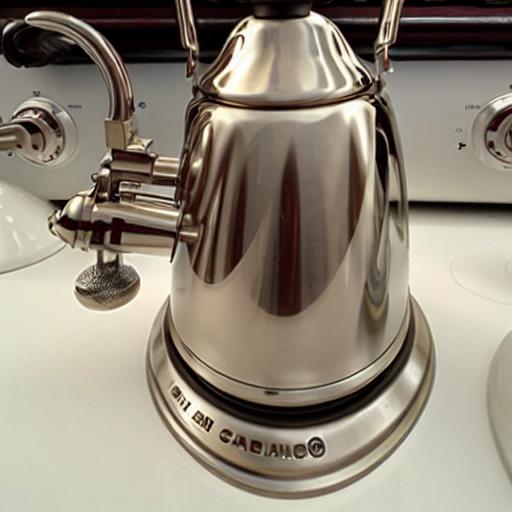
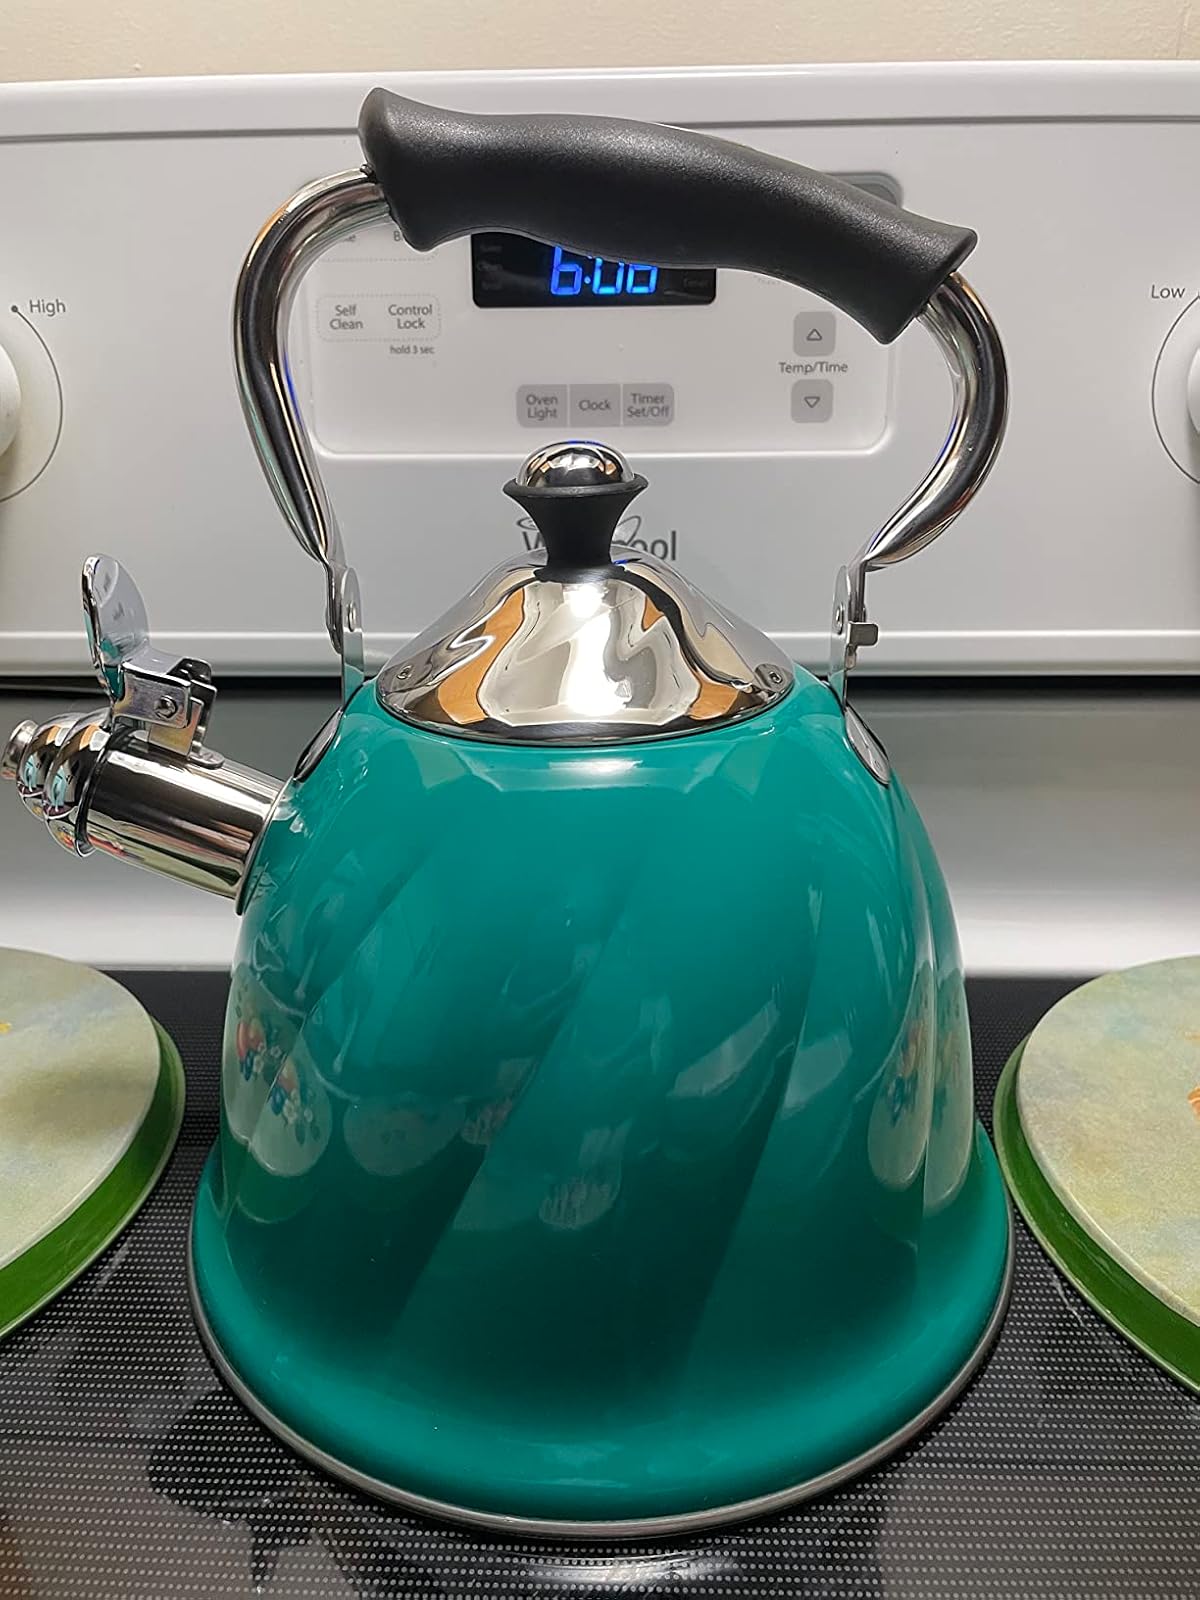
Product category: items_kettle
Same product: no